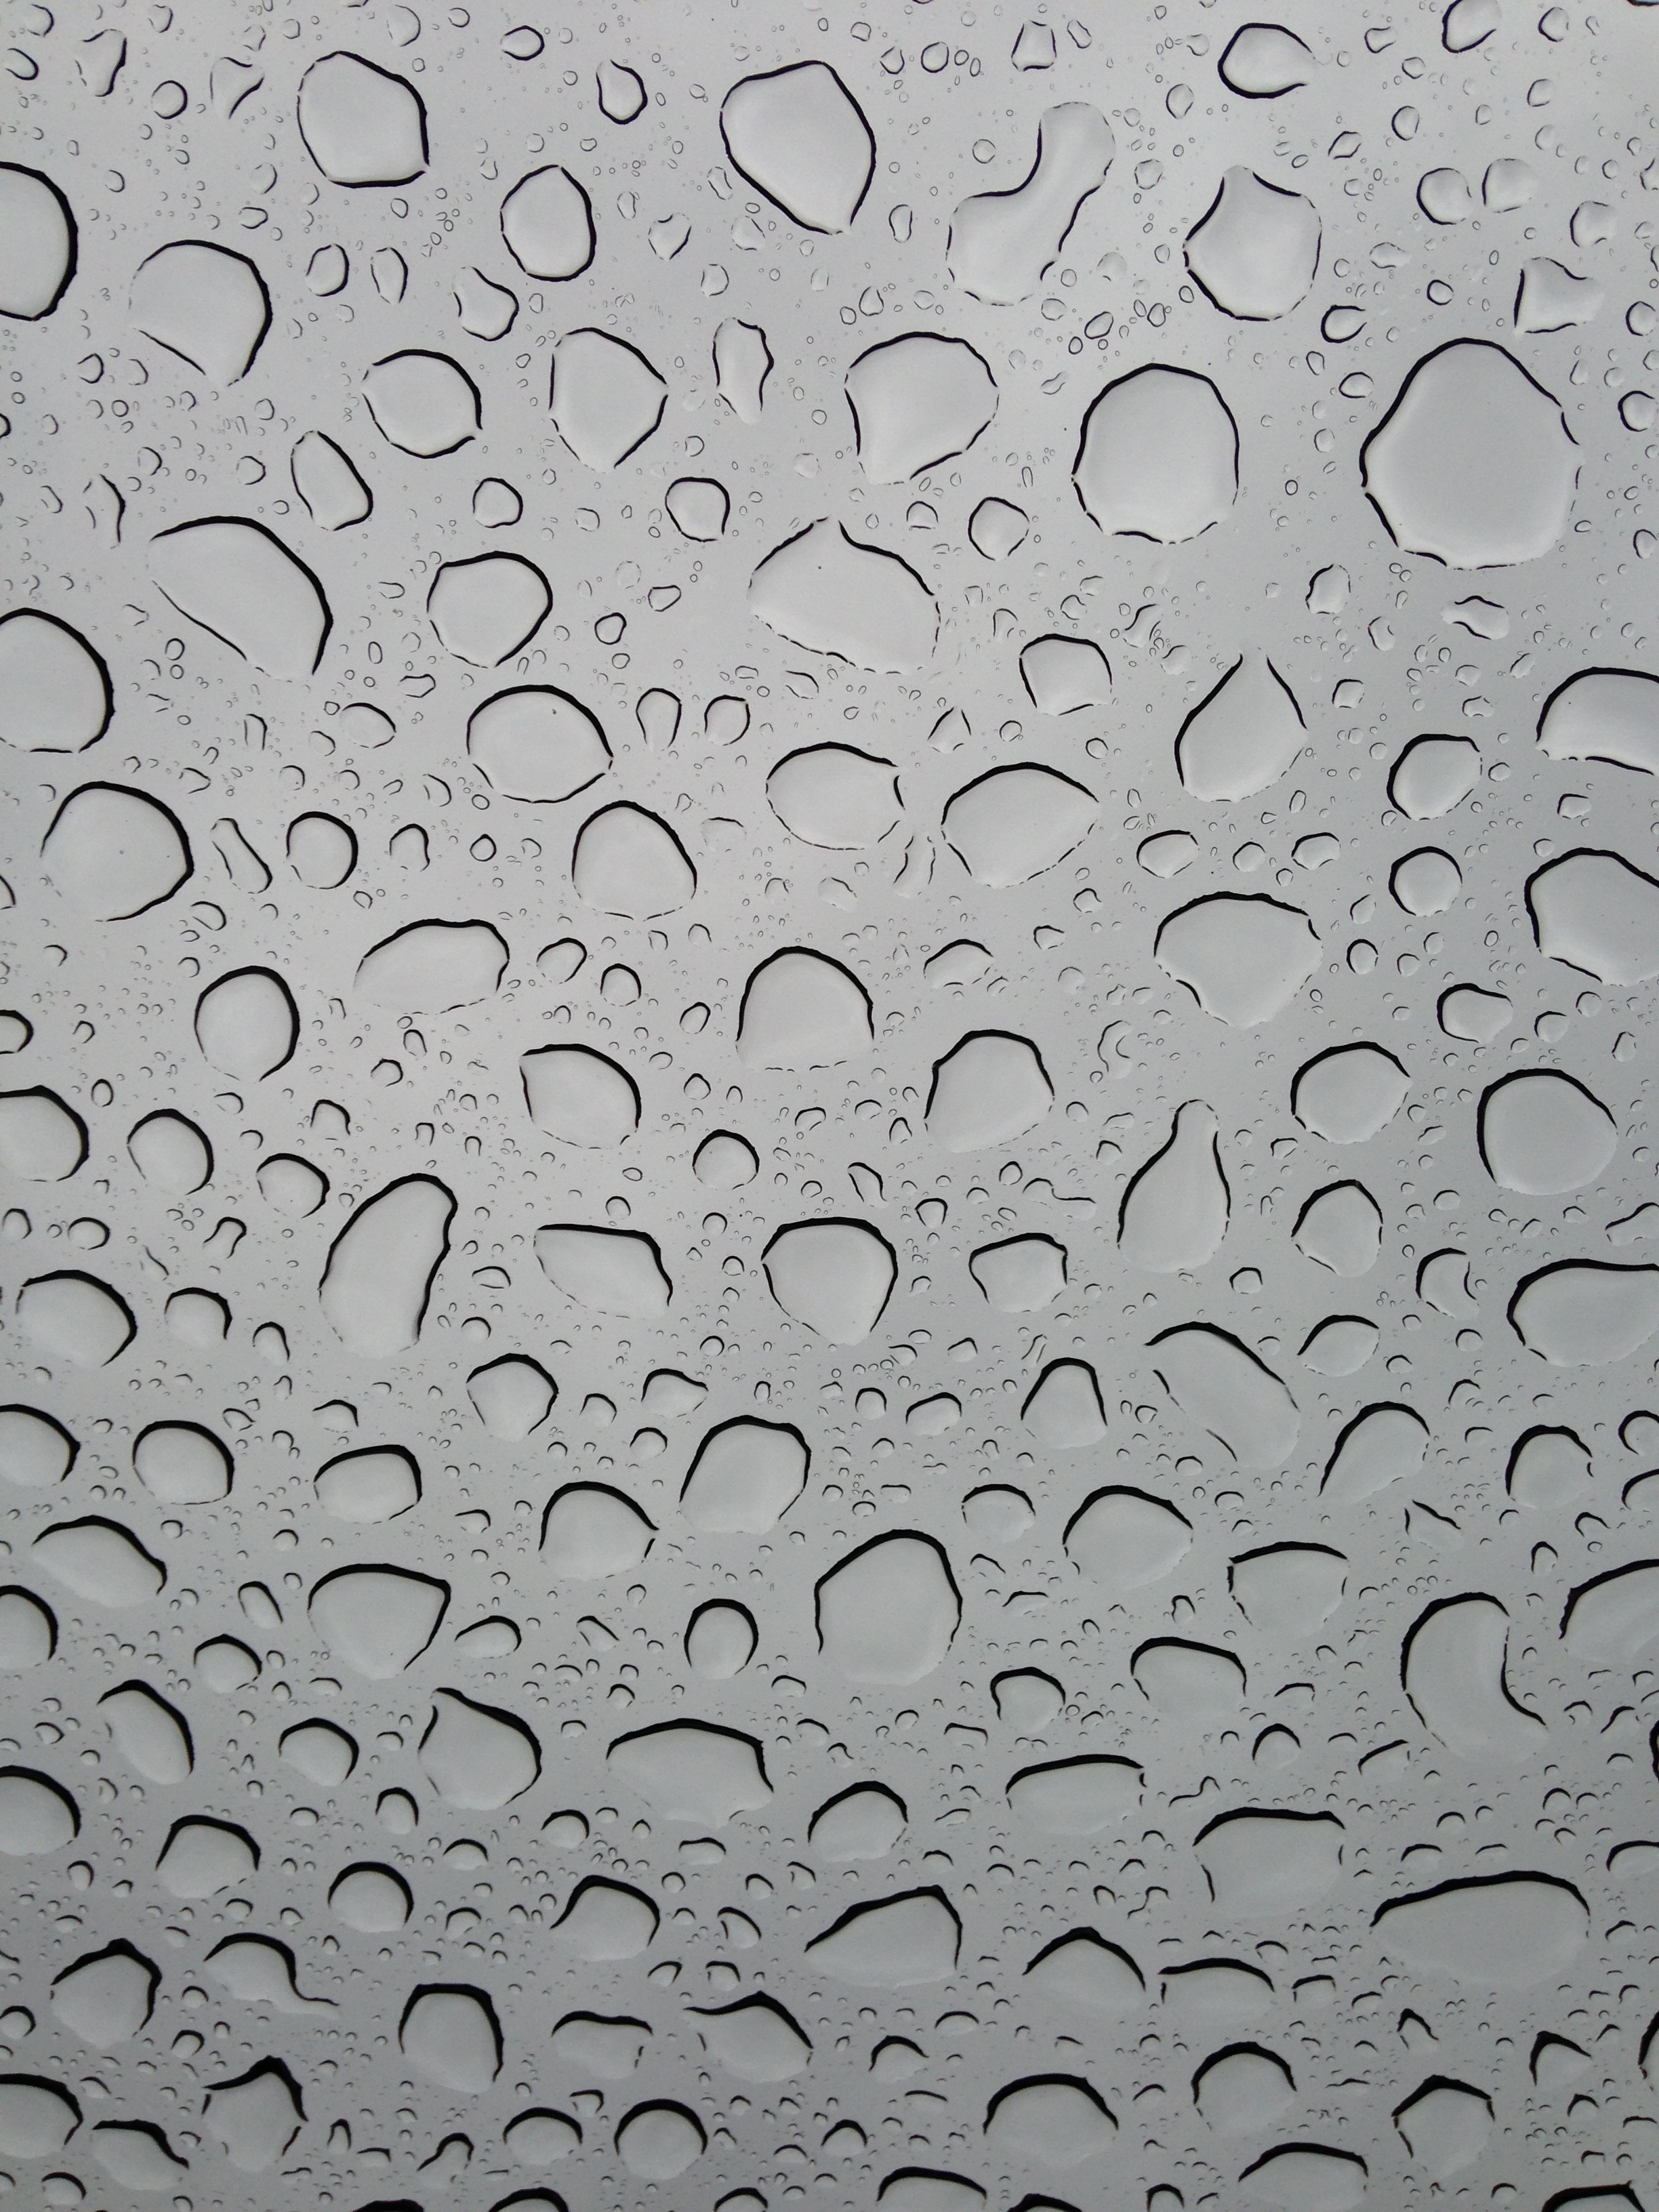
water, drop, liquid, black and white, rain, window, glass, number, pattern, line, monochrome, circle, font, design, raindrops, raining, rainfall